Front office

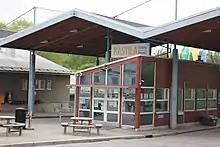
Front office of the Rastila Camping in Rastila, Helsinki, Finland

The function of front office is to directly get in touch with customers, and is usually the first place that customers get to when they arrive to the company. The front office can discover more information about the customer by asking them questions, also helping the customers out.